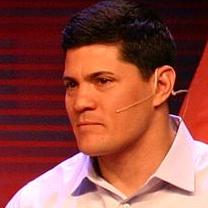
Age: 36